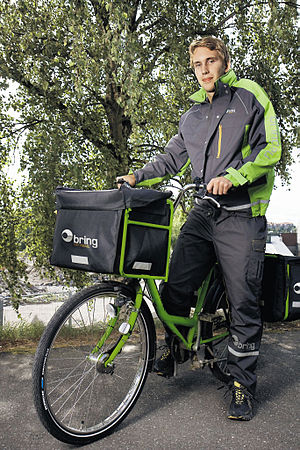
Bring Citymail
En såkaldt "Cityman"
Bring Citymail AB er en svensk postvirksomhed i form af et aktieselskab ejet af Posten Norge, der har været aktiv i Sverige siden 1991, og som i perioden fra 2007 til 2009 også var aktiv i Danmark. Bring Citymail har omkring 1.500 ansatte og deler hovedsagelig post ud i større byer i Skåne og Mälardalen samt i Uppsala og på Gotland. Virksomheden blev etableret i 1991 af Bror Anders Månsson som et alternativ til det statslige monopol. Oprindeligt hed virksomheden bare Citymail, men i 2008 blev det integreret i den norske logistikkoncern Bring med det nuværende navn – Bring Citymail.